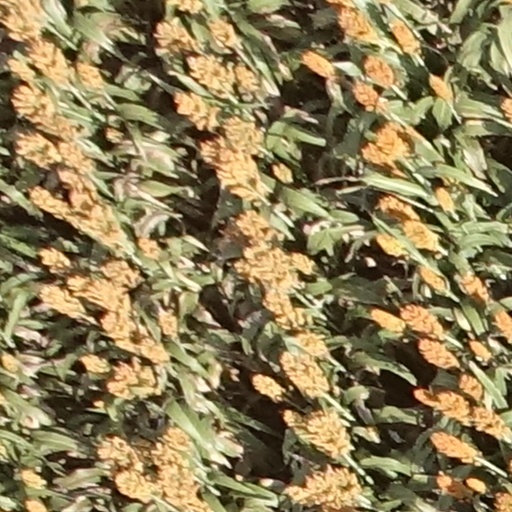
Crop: sorghum